Greeks in pre-Roman Gaul

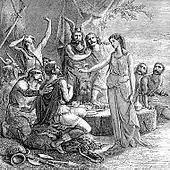
In legend, Gyptis, daughter of the king of the Segobriges, chose the Greek Protis, who then received a site for founding Massalia.

Before the Greeks came to pre-eminence in the Gulf of Lion, trade was mainly handled by Etruscans and Carthaginians. The Greeks of Massalia had recurrent conflicts with Gauls and Ligurians of the region, and engaged in naval battles against Carthaginians in the late 6th century (Thucydides 1.13) and probably in 490 BC, and soon entered into a treaty with Rome.